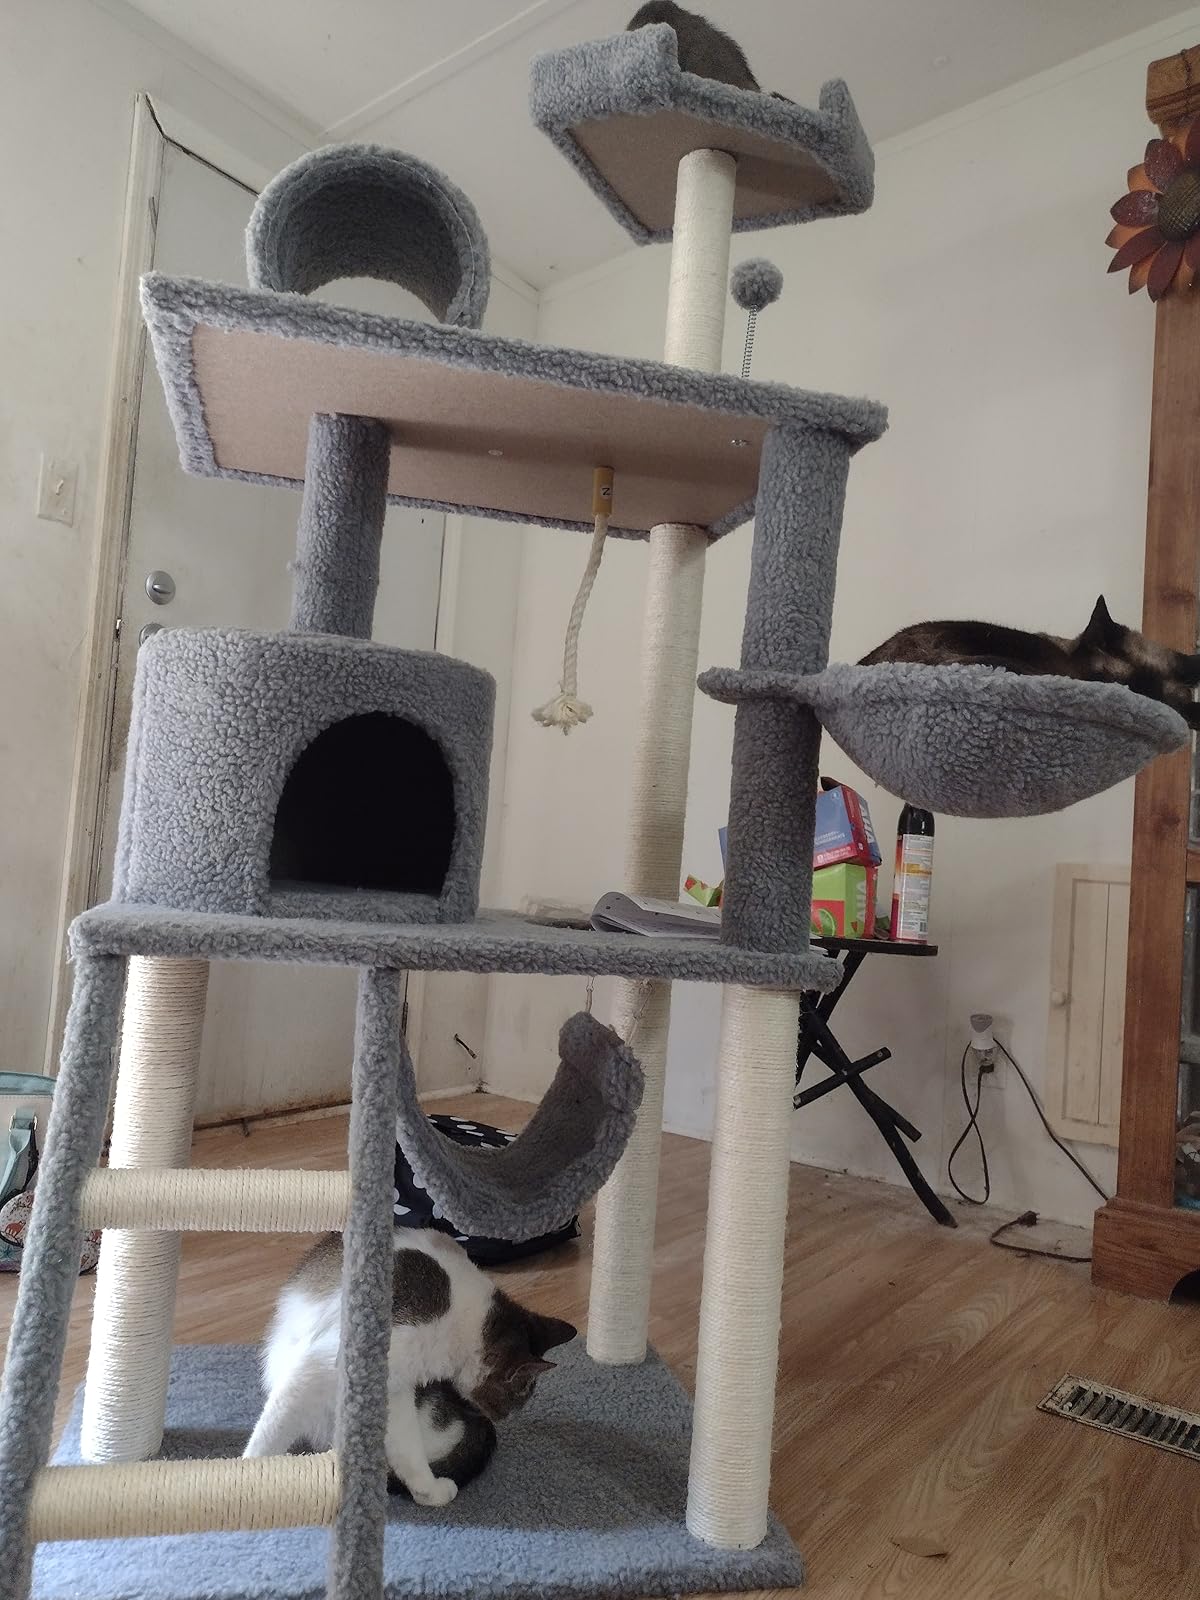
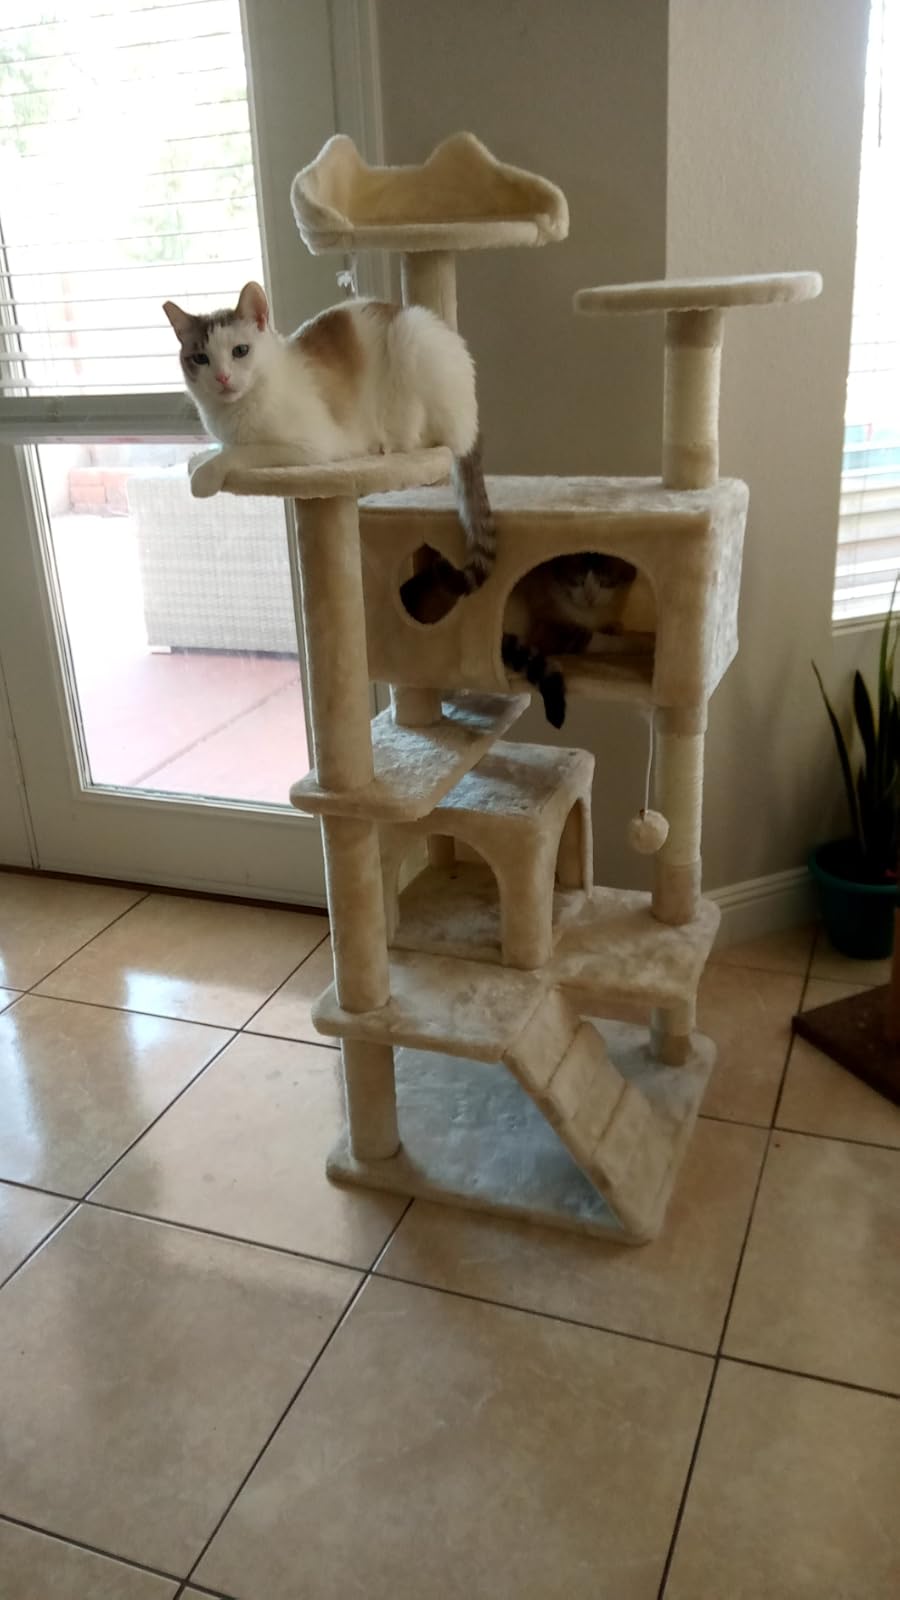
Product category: items_cat tree
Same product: no